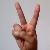
The image shows a hand gesture representing the letter 'V' in Indian Sign Language.